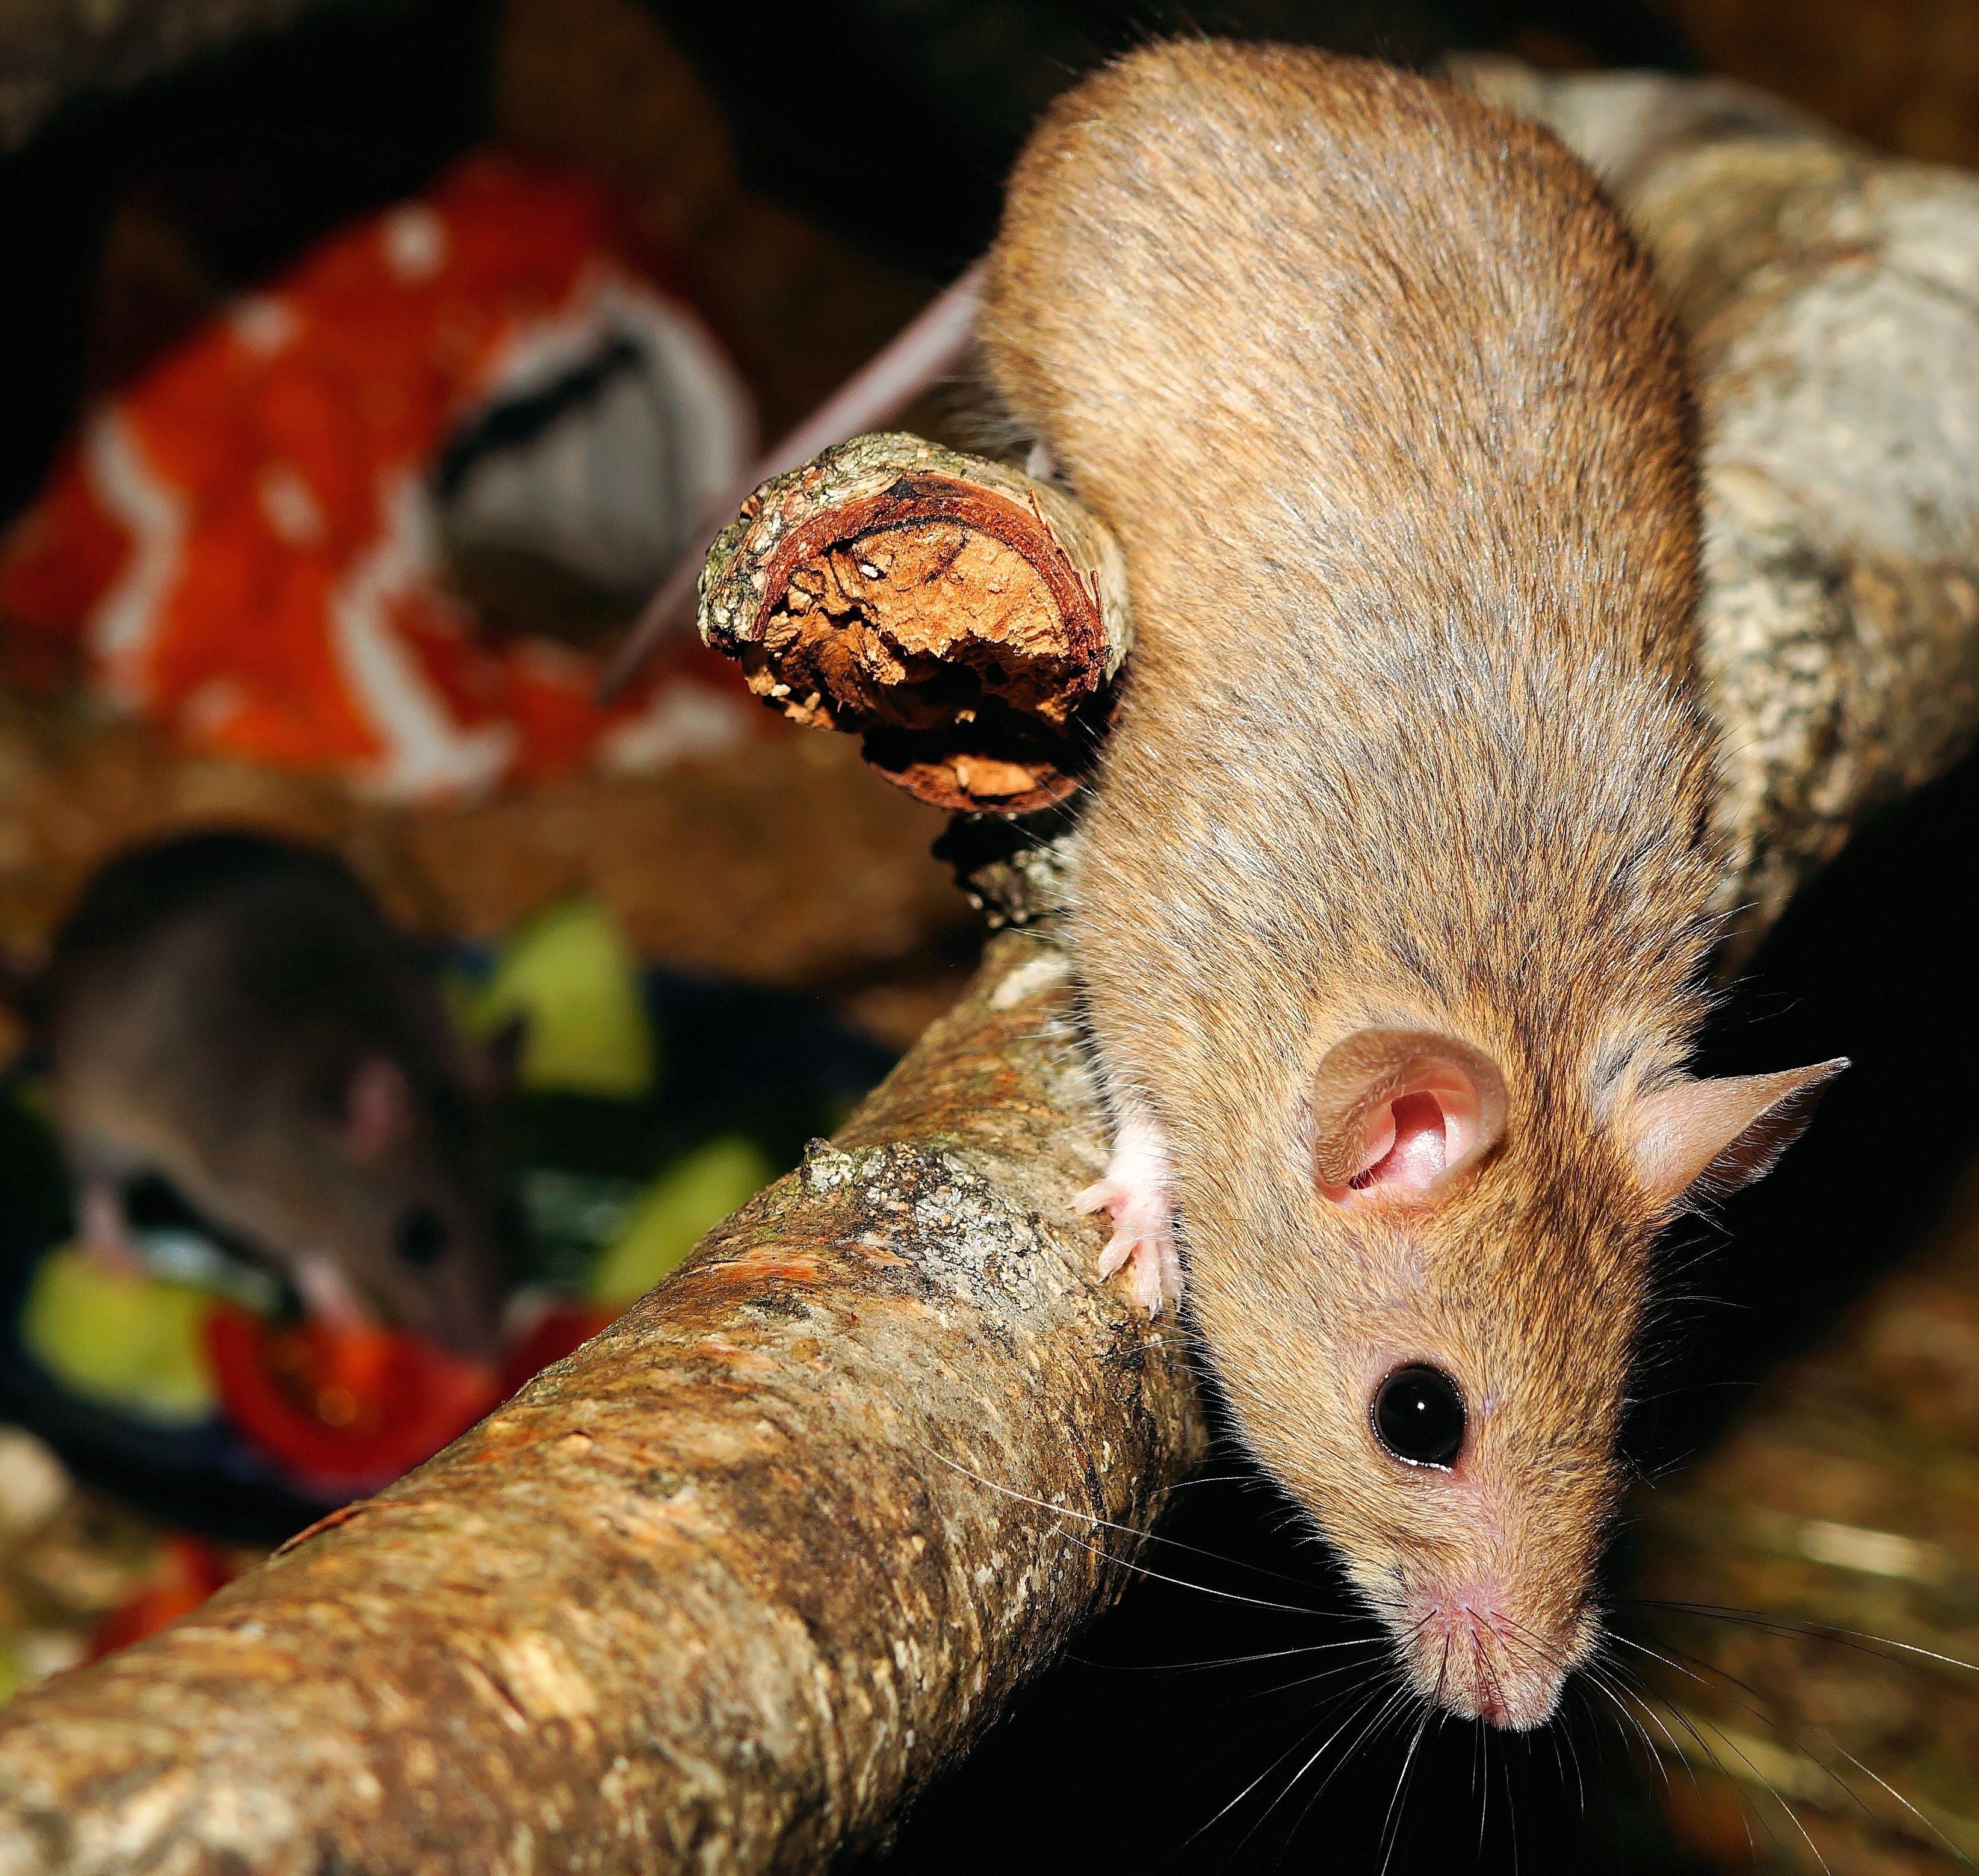
muridae, mouse, rat, muroidea, rodent, gerbil, dormouse, pest, white footed mice, fawn, wildlife, whiskers